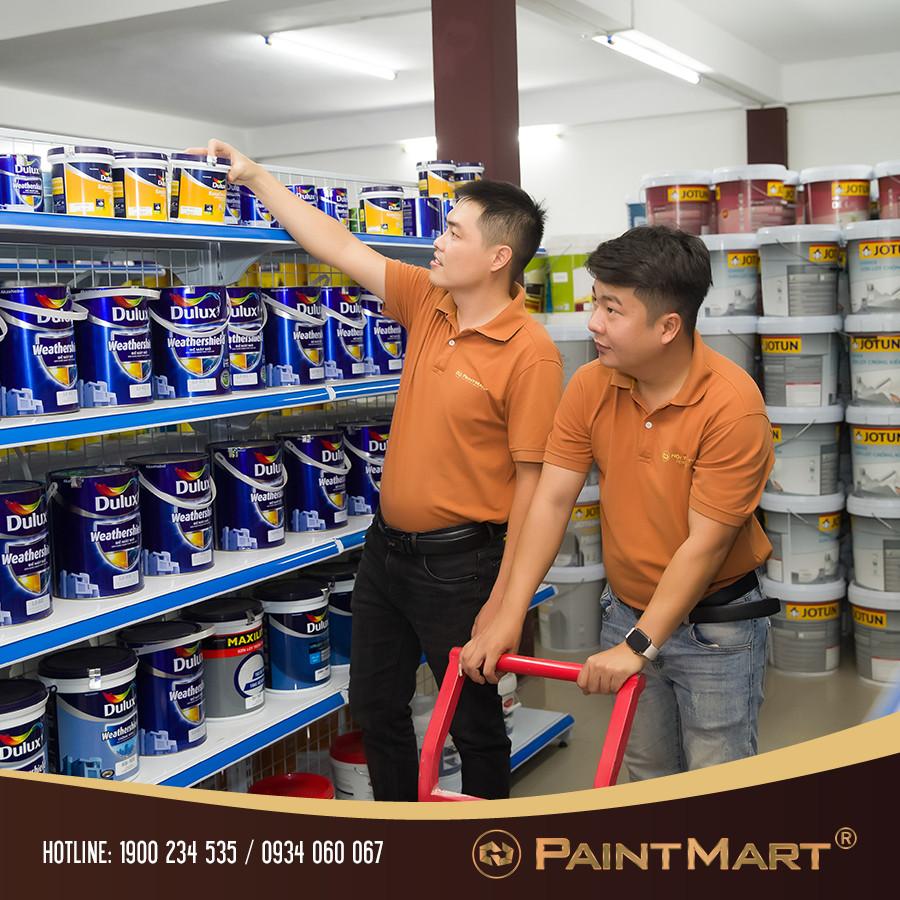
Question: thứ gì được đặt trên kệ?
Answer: những thùng sơn được đặt trên kệ